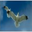
Label: bird